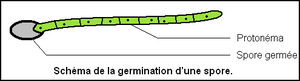
Germination d'une spore en protonéma.
"Prothalle, mot formé de l'adverbe latin pro, dans le sens de ""qui précède, qui se produit avant"", et du mot grec θαλλος, ""brindille"".